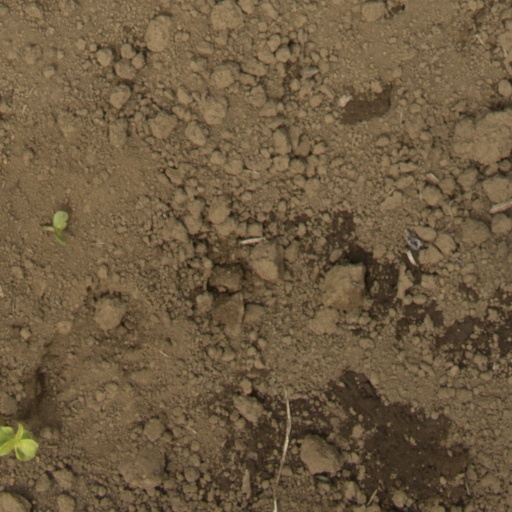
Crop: Jerusalem artichoke